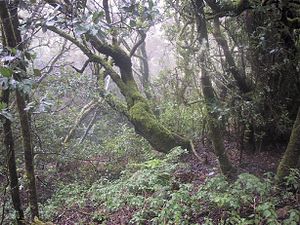
Nationalparker i Spanien / Nationalparker
Der er 15 nationalparker i Spanien, 10 på det spanske fastland og fem på Canariske og Baleariske Øer. Tolv af sytten af Spaniens autonome regioner har nationalparker. De Canariske Øer har flest, efterfulgt af Andalusien, Castilla-La Mancha og Castilla og León. Der er fire autonome regioner der ikke har nationalparker: Baskerlandet, La Rioja, Murcia, Navarre, Valencia.